William Dudley Chipley

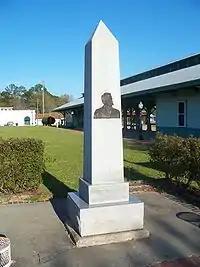
Monument in the town of Chipley, Florida

Chipley entered the railroad industry shortly after the Ashburn trial. He worked for the Columbus and Rome Railroad, and later for the Baltimore and Ohio Railroad from 1873 to 1876. In December 1876, he moved to Pensacola, Florida, where he was hired as general manager of the Pensacola Railroad, a 45-mile line linking Pensacola with the Louisville and Nashville Railroad. There had been a great deal of lawlessness where desperadoes had stopped trains. Chipley was hired to remedy matters, and he quickly succeeded. Thereafter, he departed to become superintendent of the Mobile & Montgomery Railroad. After his father died in 1880, Chipley inherited a great deal of money with which he bought the Columbus & Rome Railroad, where he originally had worked, and loaned money to others. In 1881, after selling the Columbus and Rome Railroad, Chipley invested most of his profits into promoting and building of L&N subsidiary Pensacola and Atlantic Railroad in 1881–1883, linking Pensacola and the Florida Panhandle with the eastern part of the state for the first time. Chipley was made vice-president of the P&A.